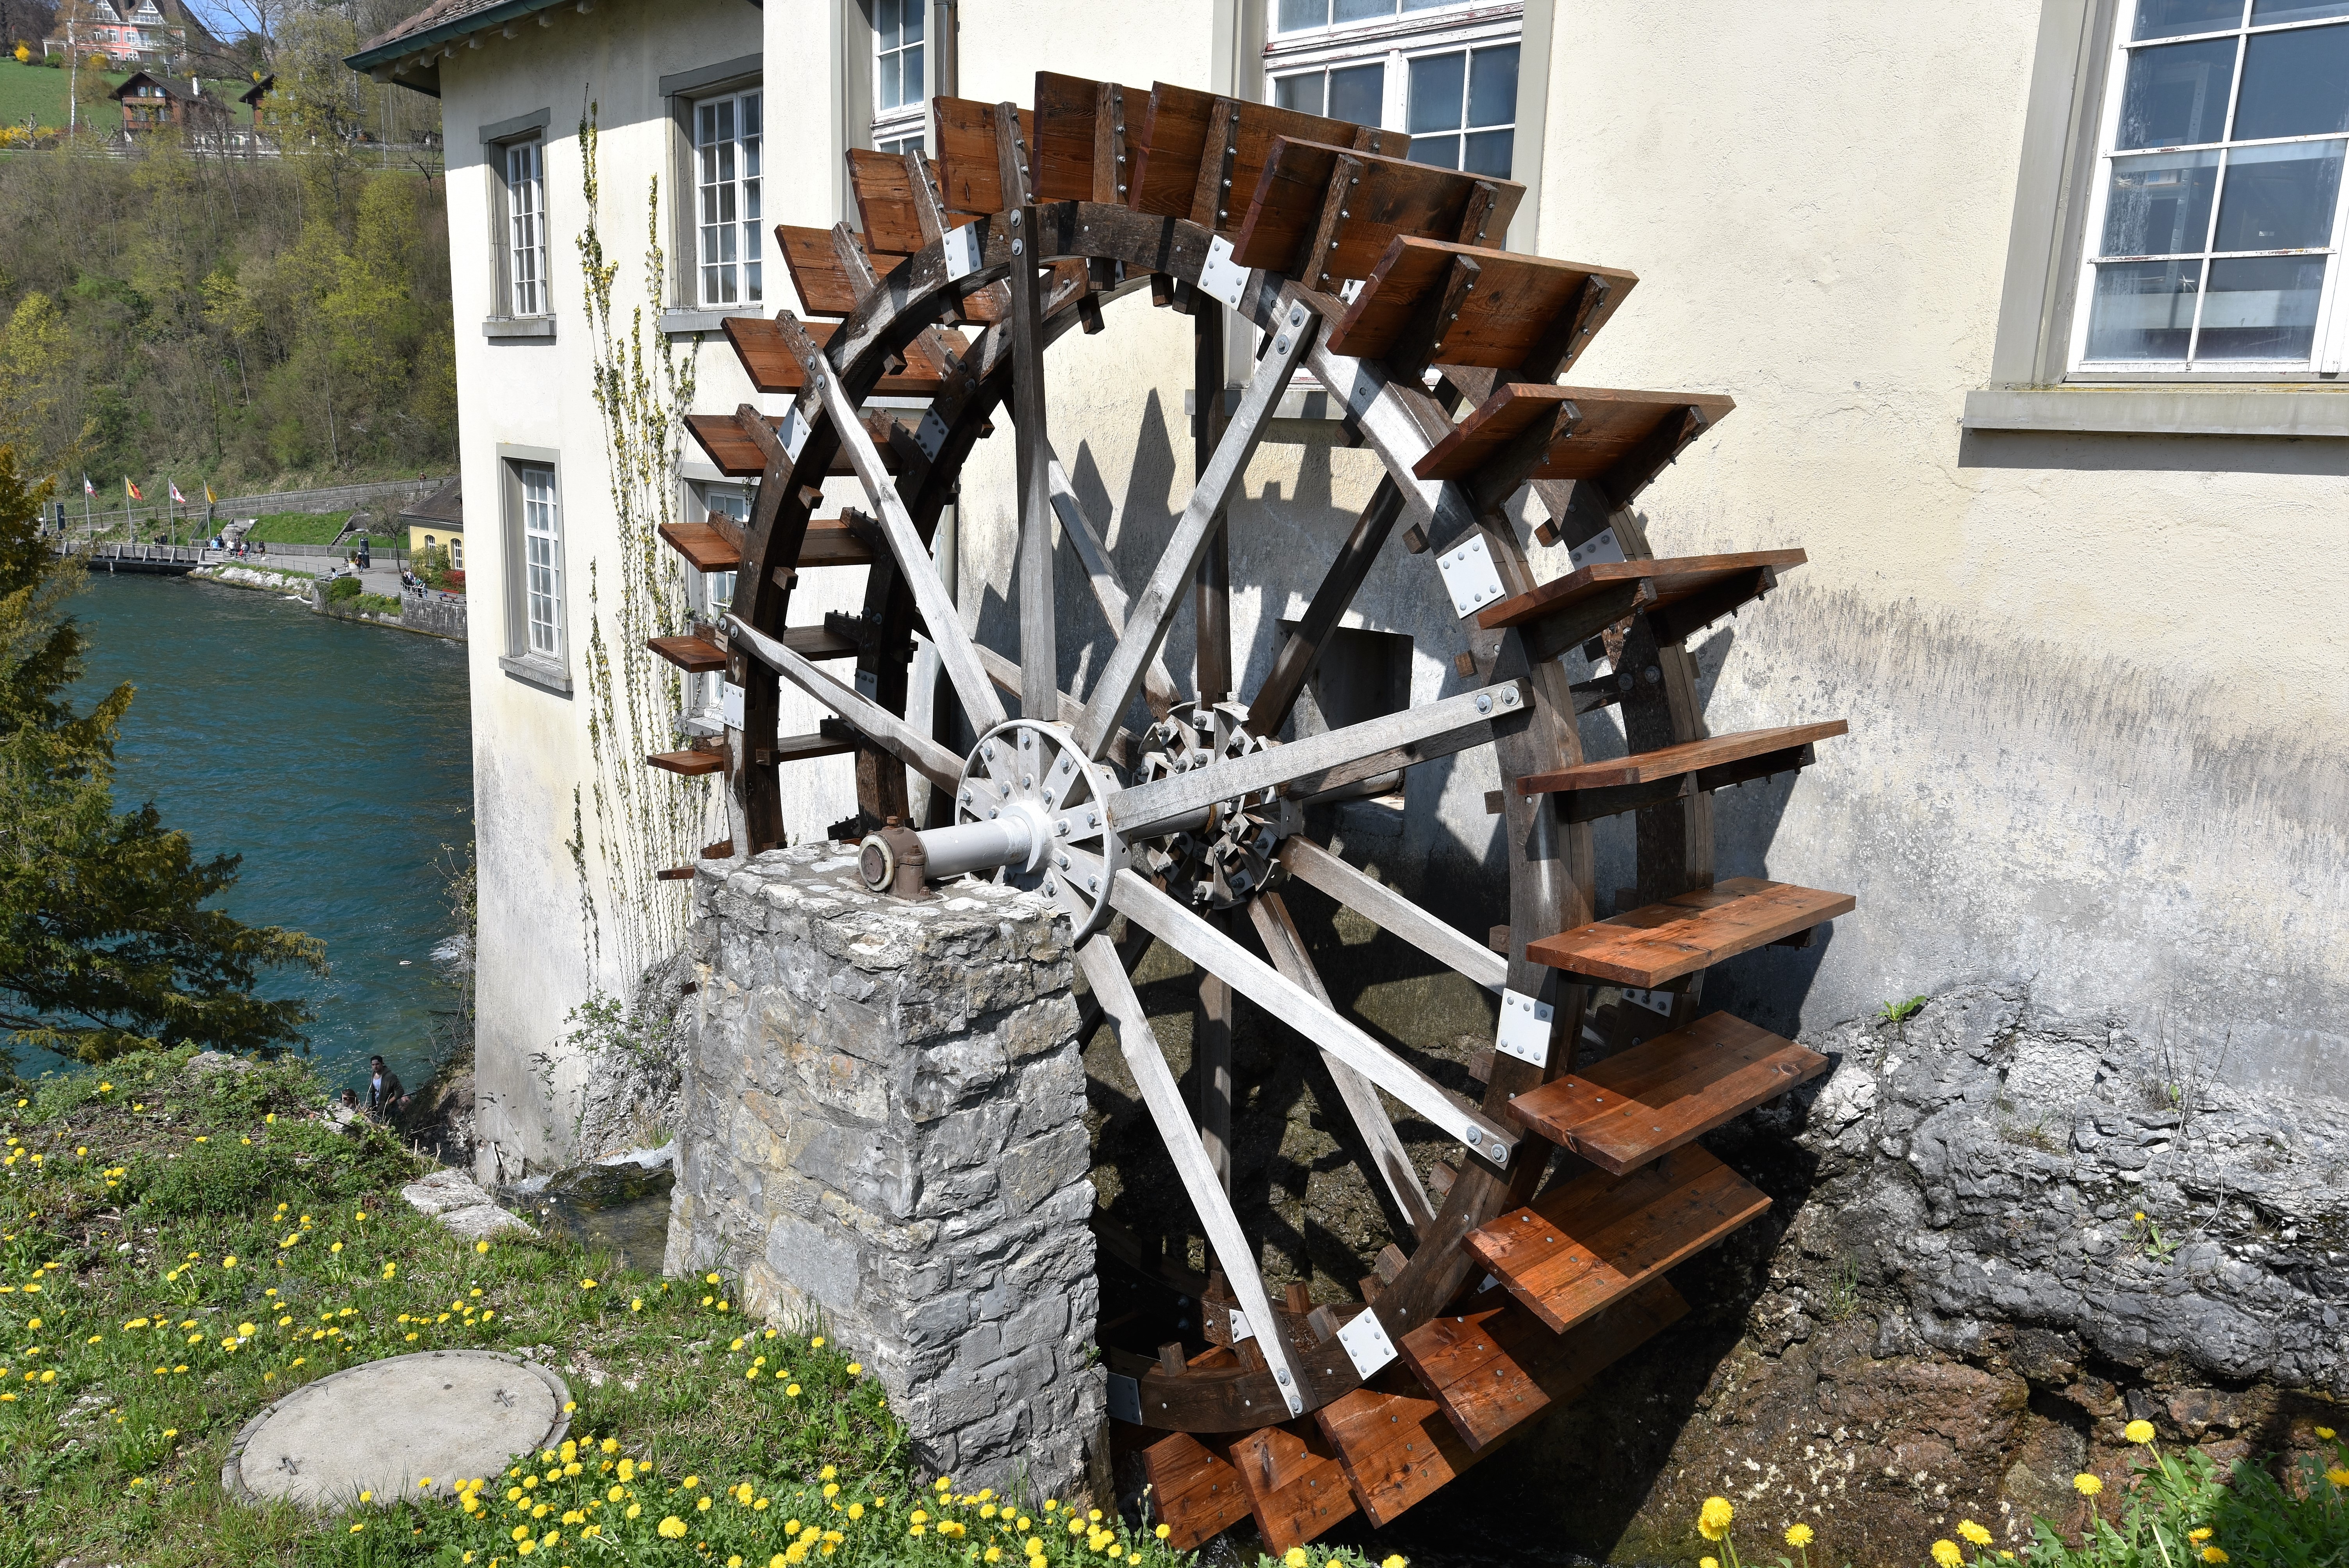
wood, sculpture, mill, bach, waterwheel, water power, water mill, mill wheel, man made object